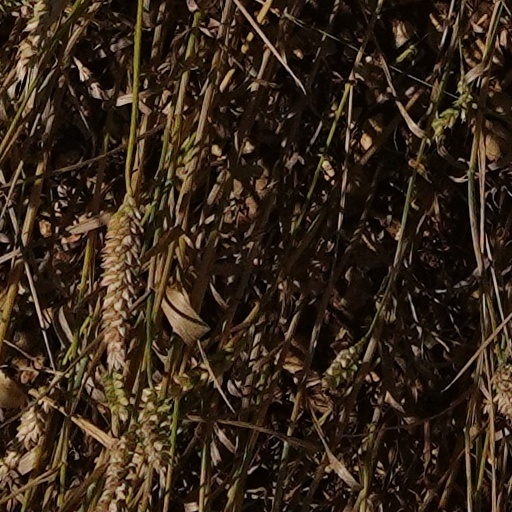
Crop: wheat